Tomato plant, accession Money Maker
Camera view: vertical (180 deg); turntable rotation: 90 degrees
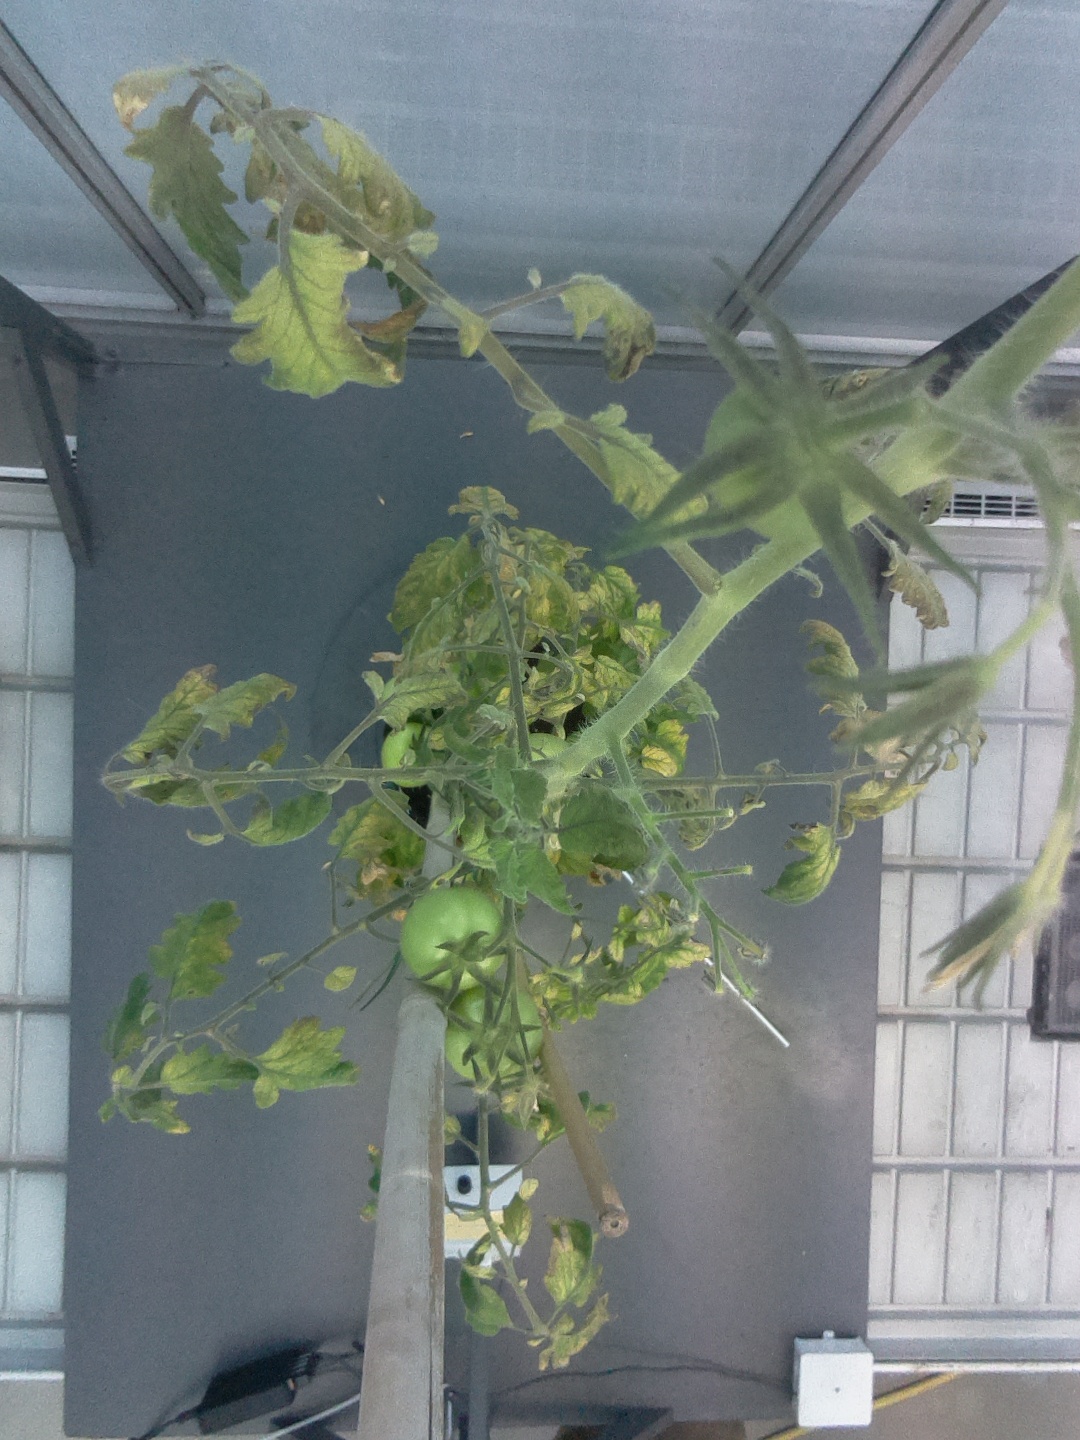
BBCH growth stage 78: 80% -90% of final fruit size